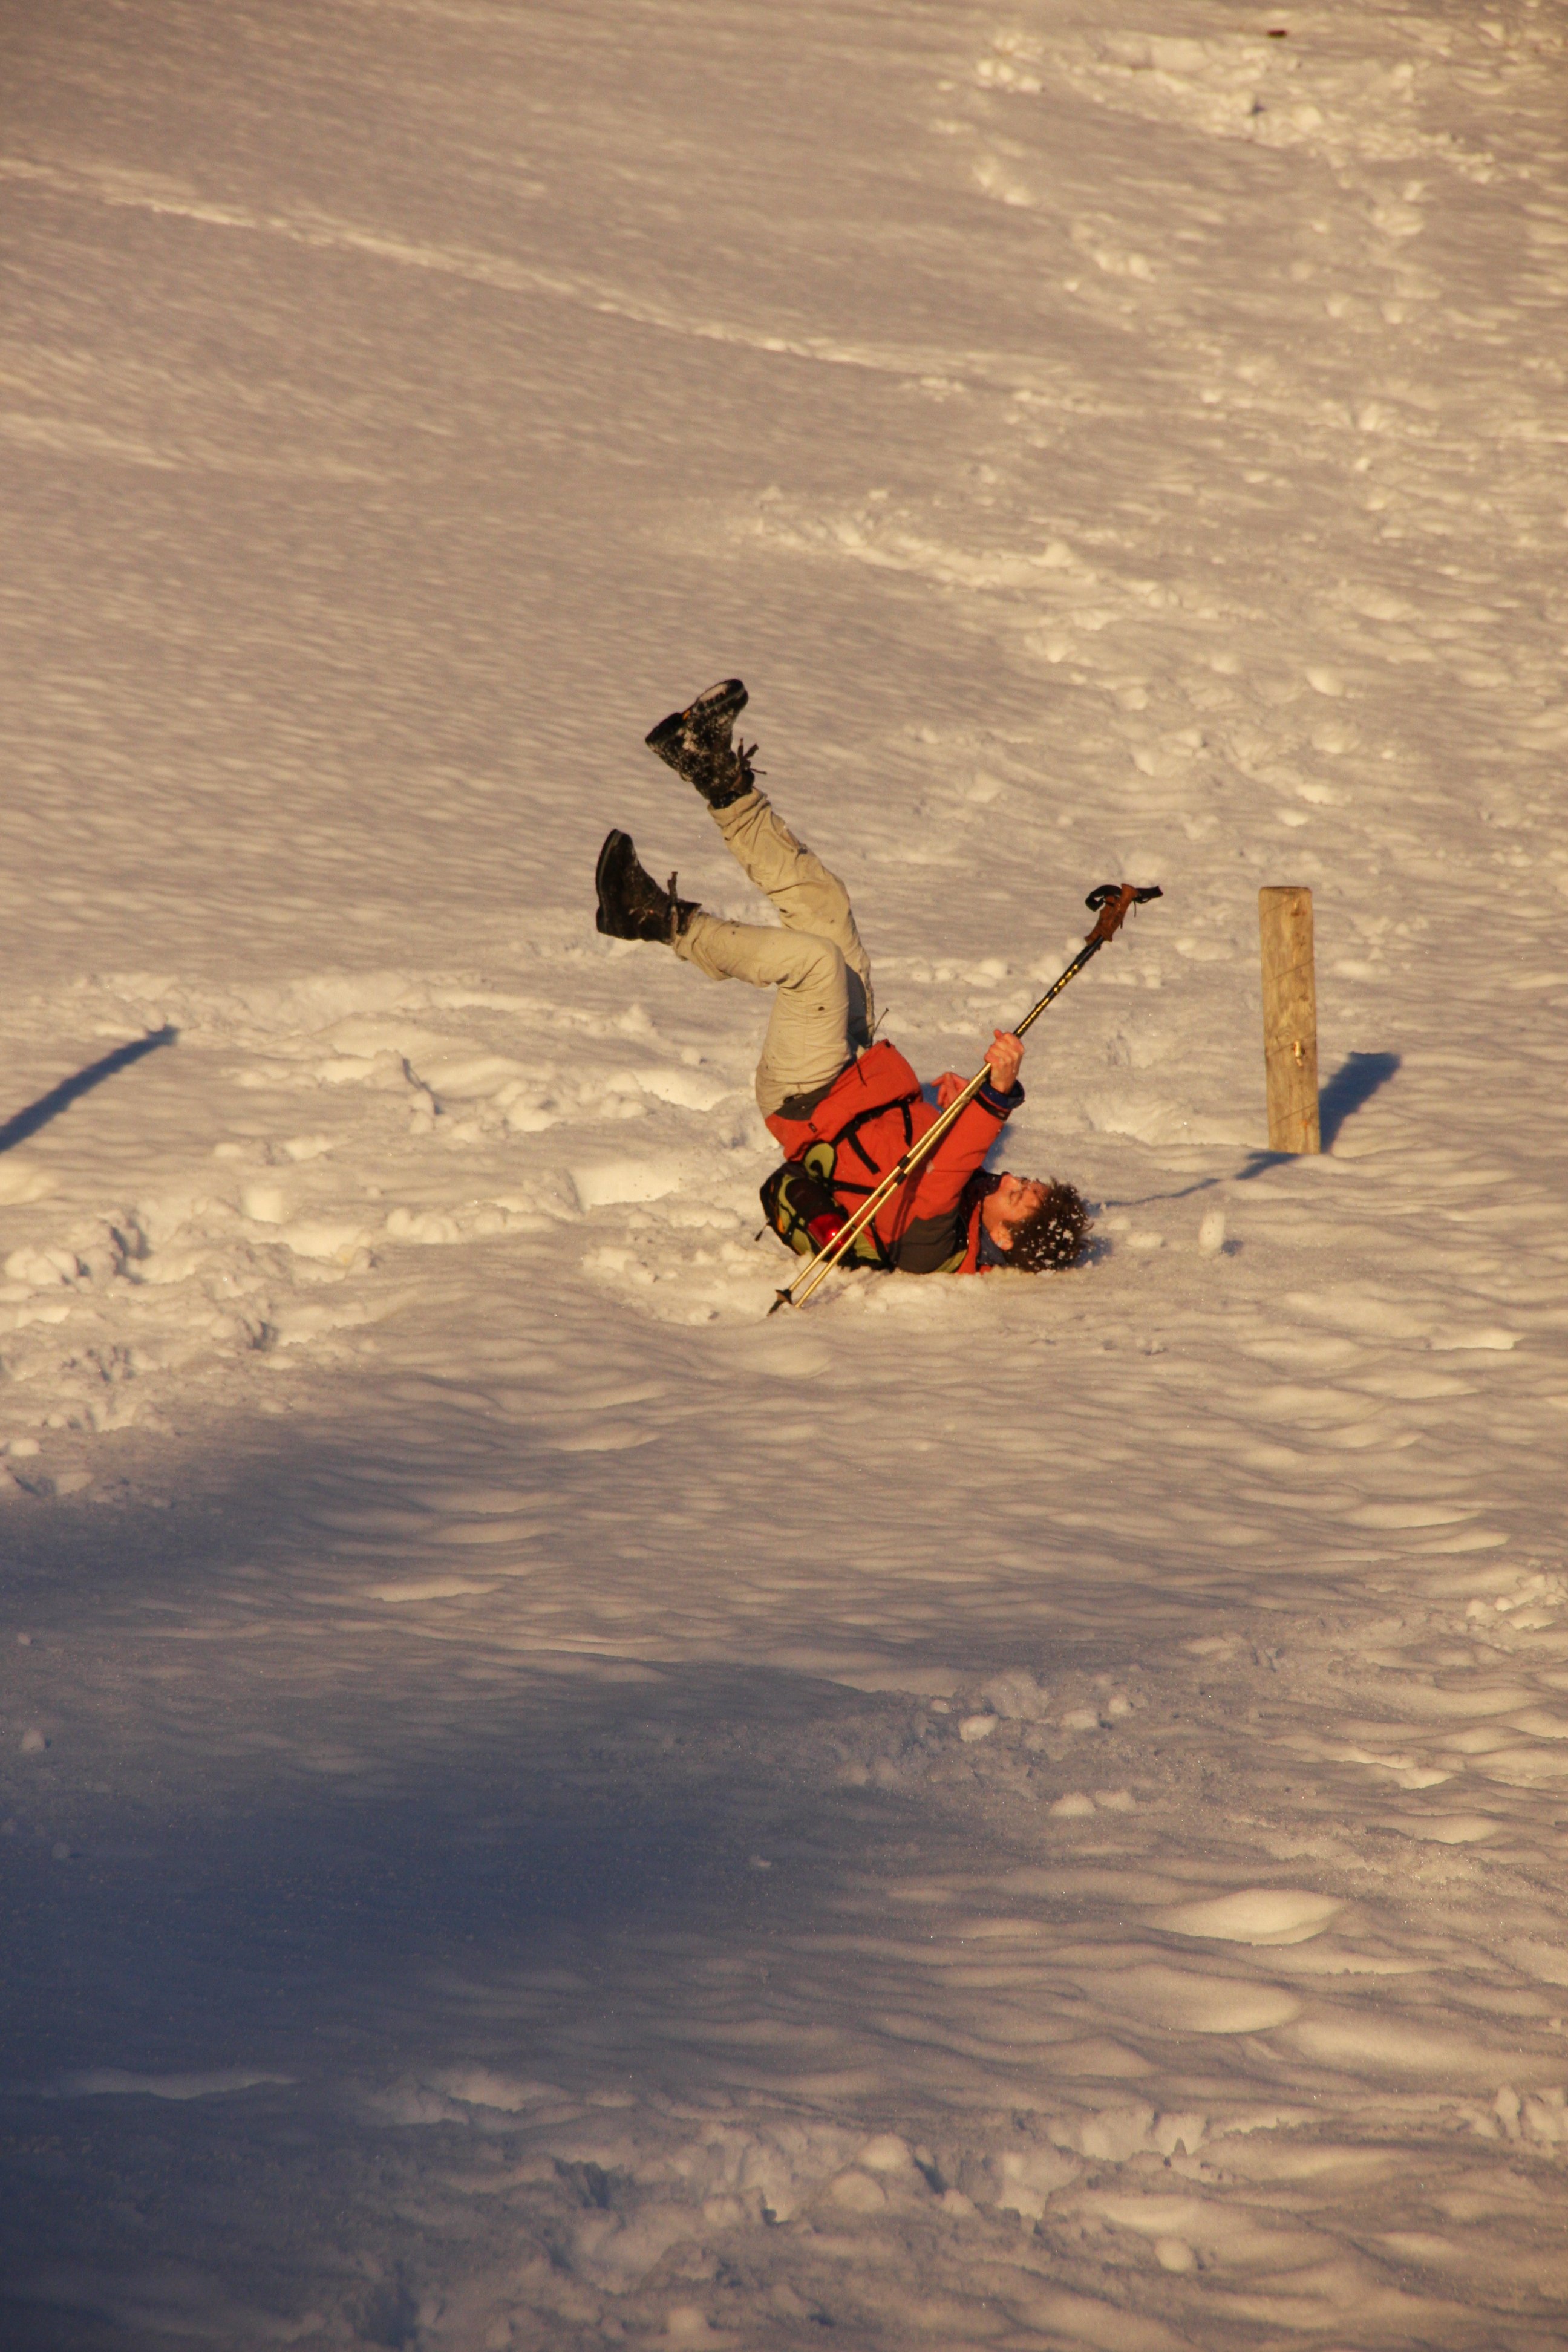
man, person, snow, cold, winter, white, fall, footprint, run, hike, human, extreme sport, parachute, sports equipment, trace, winter sport, sports, icy, accident, wintry, go, wanderer, traces, parachuting, misfortune, snow lane, winter hike, atmosphere of earth, windsports, freestyle skiing